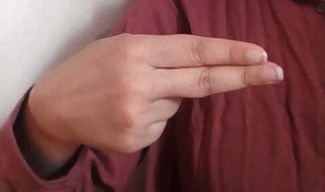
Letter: ain